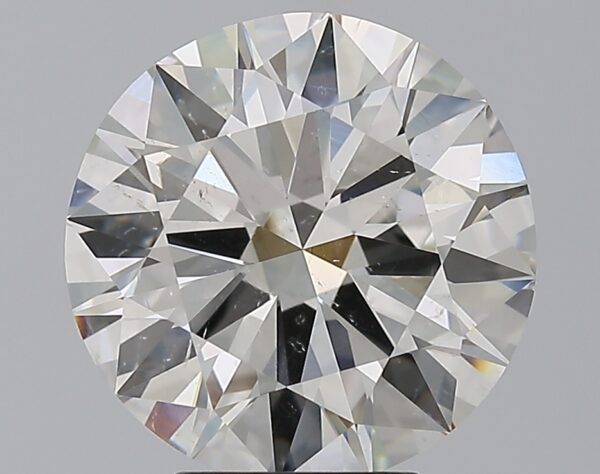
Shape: round
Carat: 5.01
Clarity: SI2
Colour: I
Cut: EX
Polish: EX
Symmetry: EX
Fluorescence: N
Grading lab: GIA
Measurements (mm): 11.1 x 11.17 x 6.62